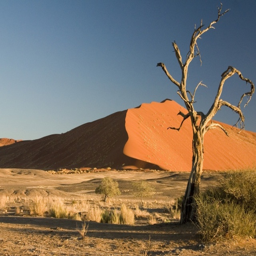
dry tree in the desert